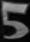
Number: 5